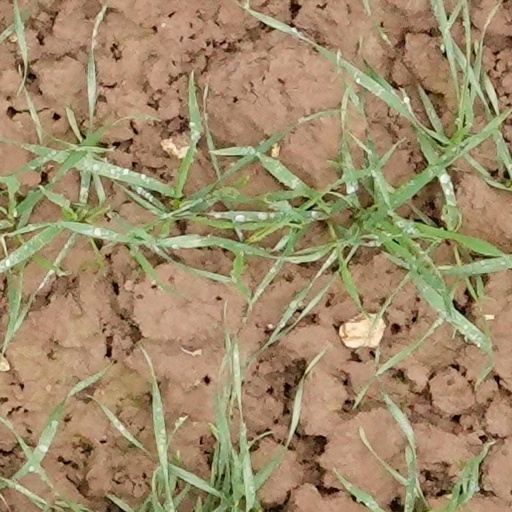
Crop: wheat